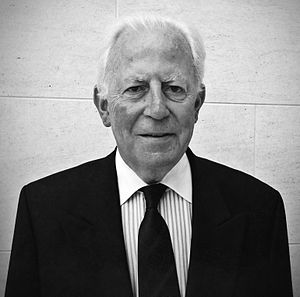
Jacques Santer
Jacques Santer
Jacques Santer er en luxemburgisk politiker fra det Kristeligt Sociale Folkeparti. Han var Luxemburgs premierminister fra 1984 til 1995. Fra 1995 til 1999 var han Europa-Kommissionsformand.